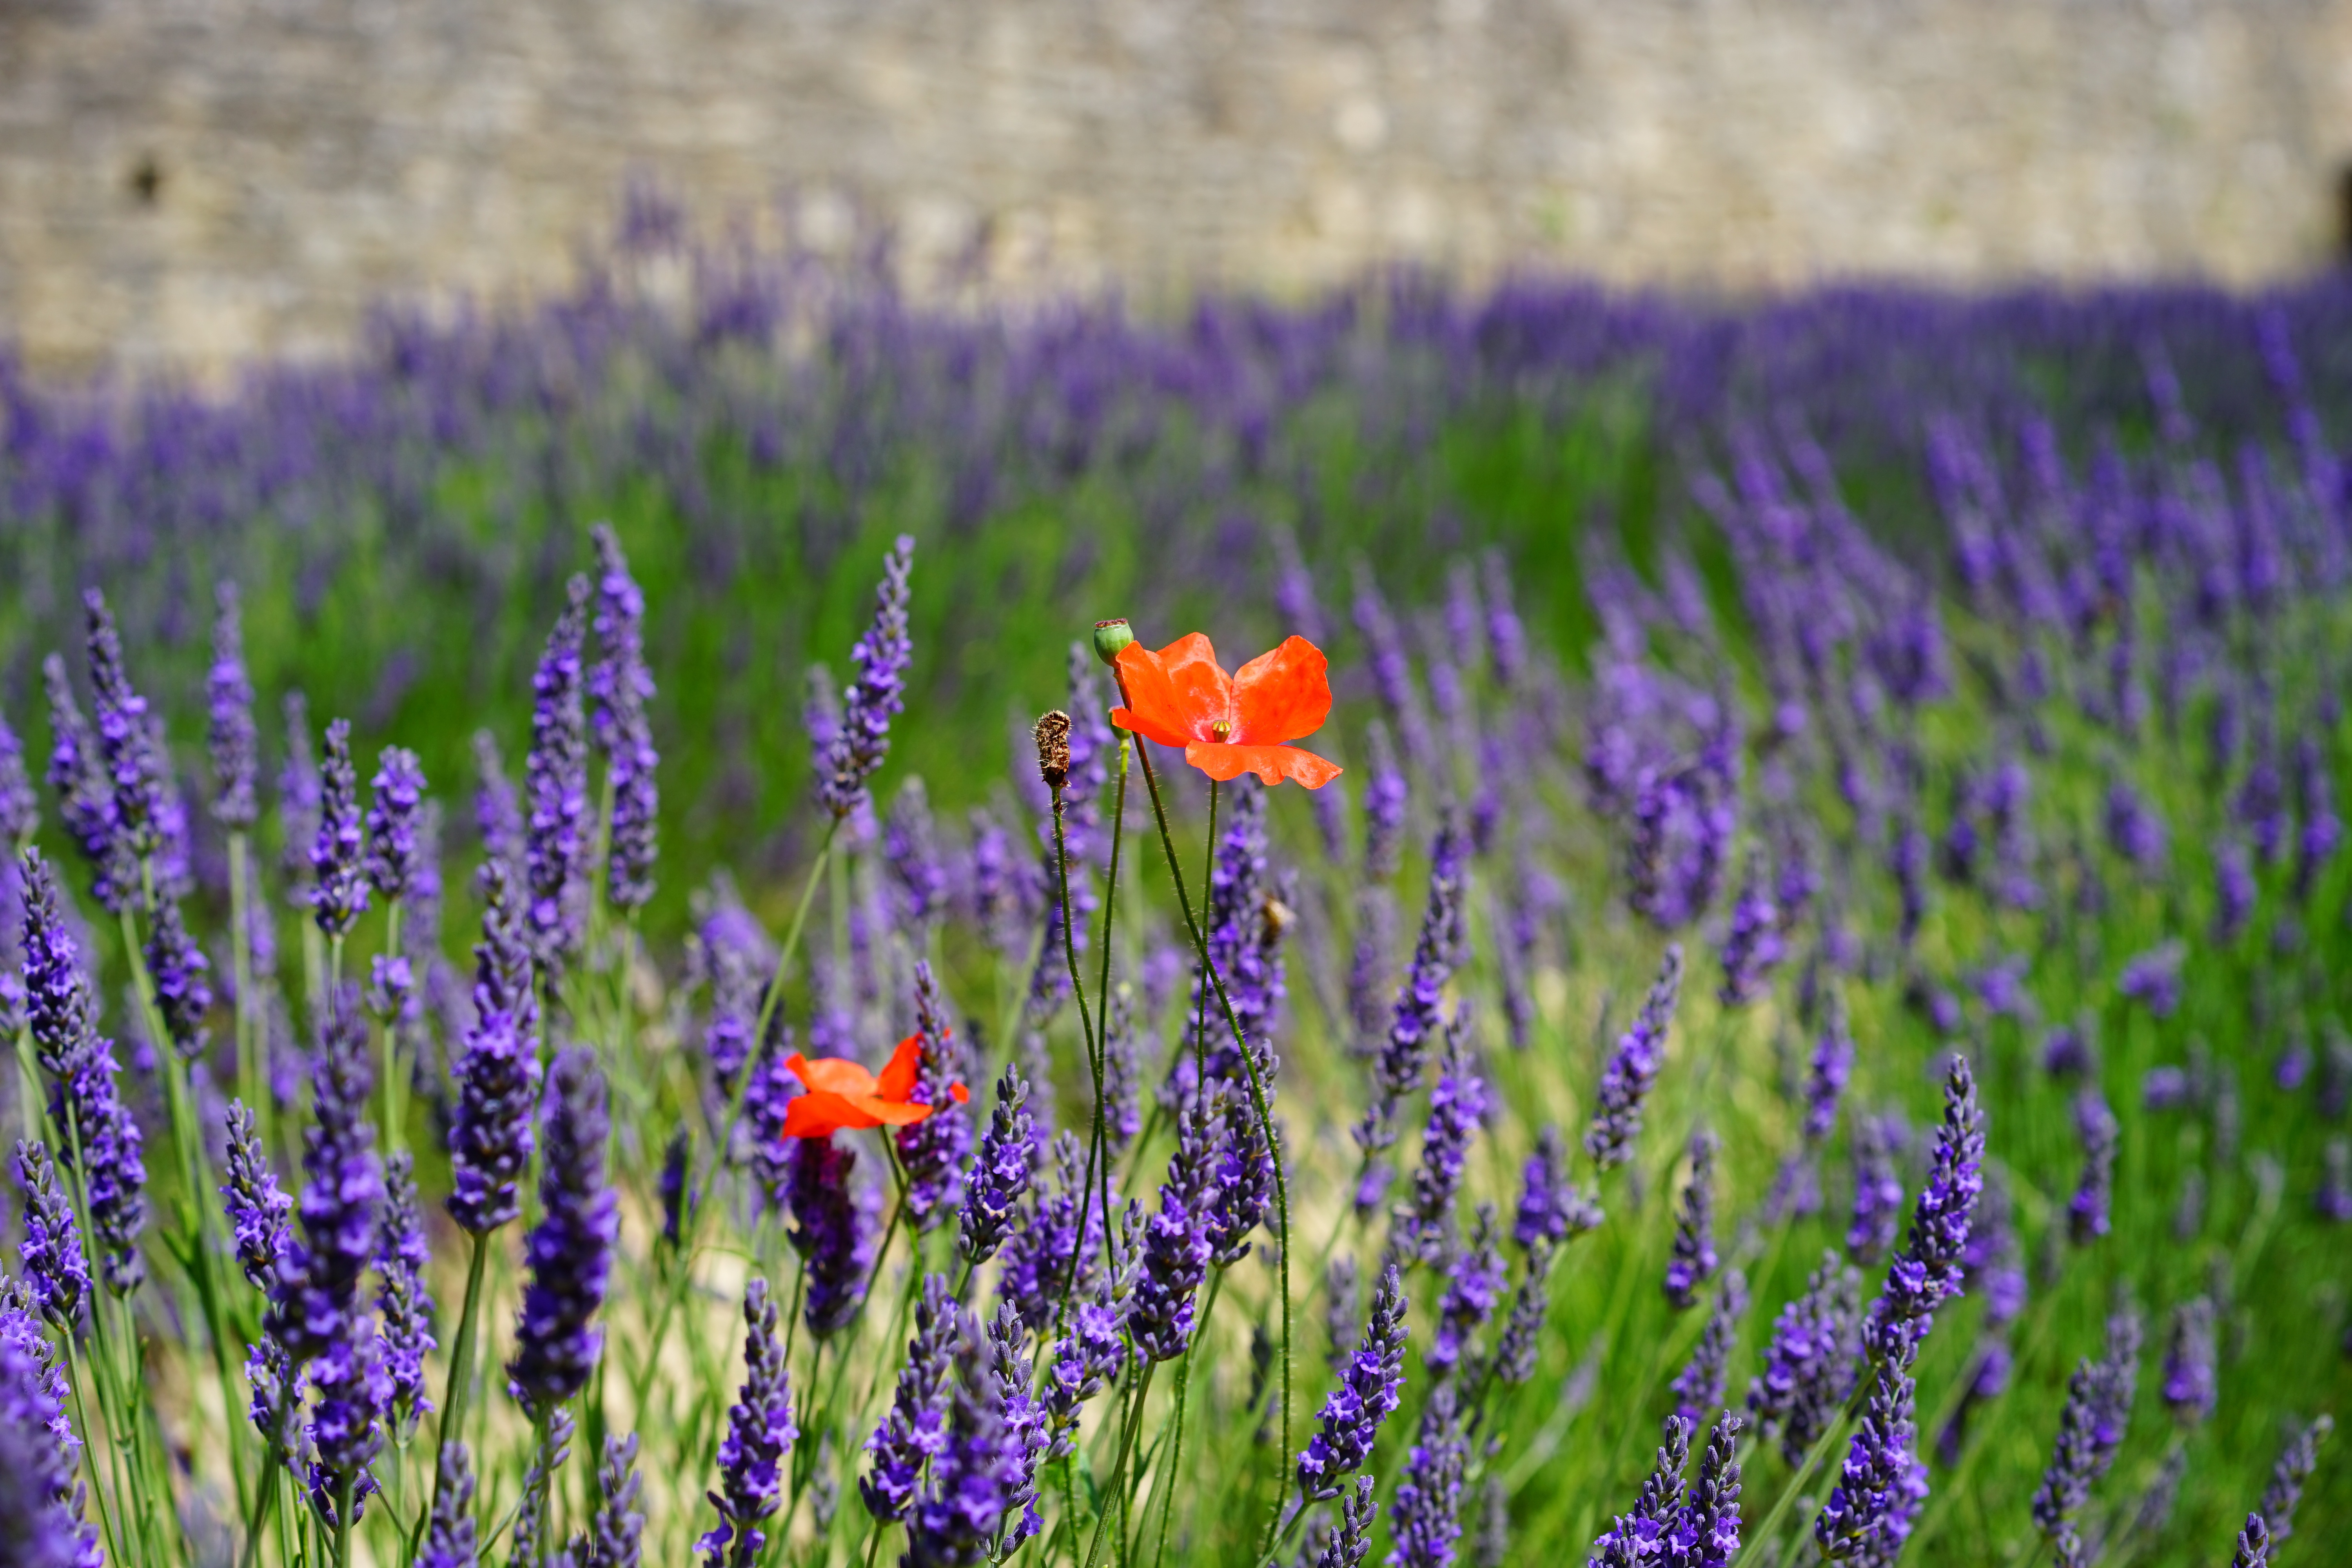
nature, grass, plant, field, meadow, prairie, flower, purple, summer, aroma, green, red, herb, crop, botany, blue, agriculture, garden, flora, lavender, wildflower, flowers, wild plant, klatschmohn, french, bed, grassland, petals, decorative, violet, lavender field, provence, poppy, fragrant, herbs, flower meadow, fragrance, aromatic, medicinal plant, macro photography, inflorescence, summer flowers, garden flowers, cottage garden, flowering plant, lamiaceae, lavender flowers, dunkellia, lavender cultivation, wildblue, true lavender, narrow leaf lavender, lavandula angustifolia, lavandula officinalis, lavandula vera, scented plant, homeopathy, lavender meadow, lavendula, samuel, grass family, land plant, english lavender, french lavender